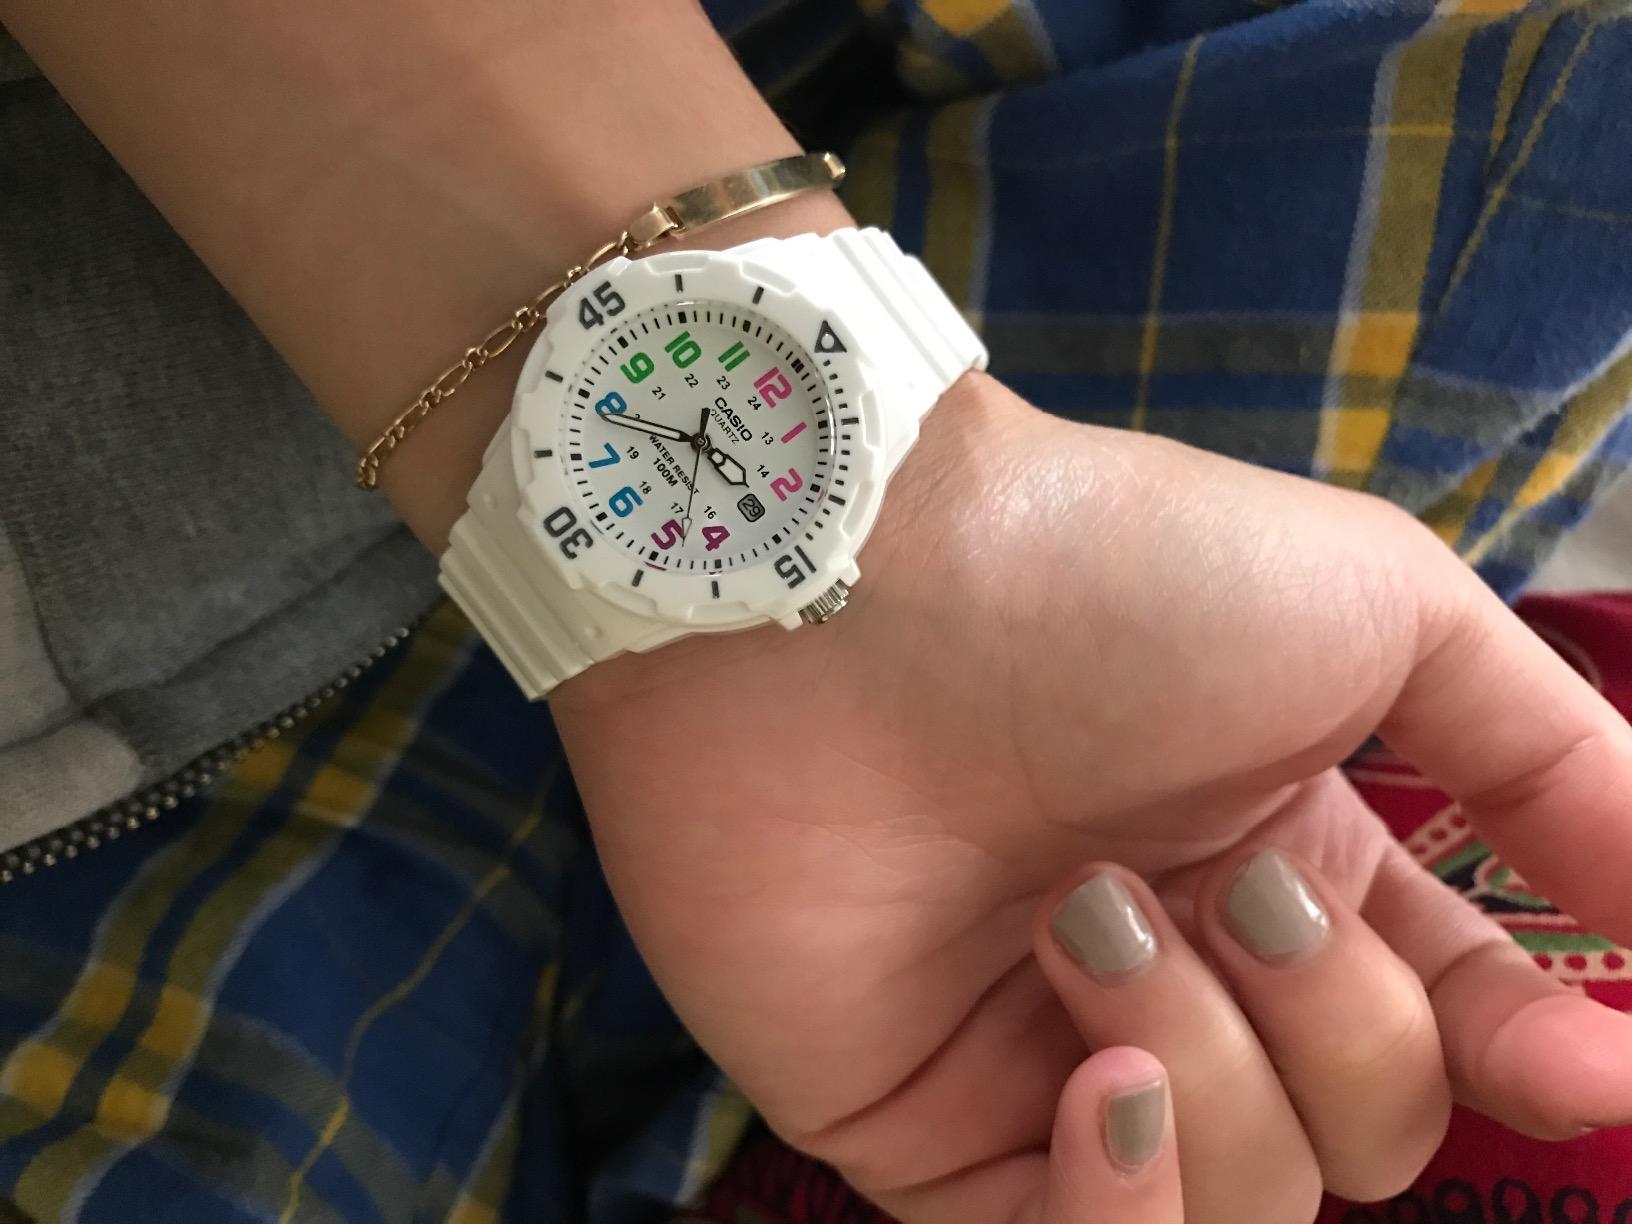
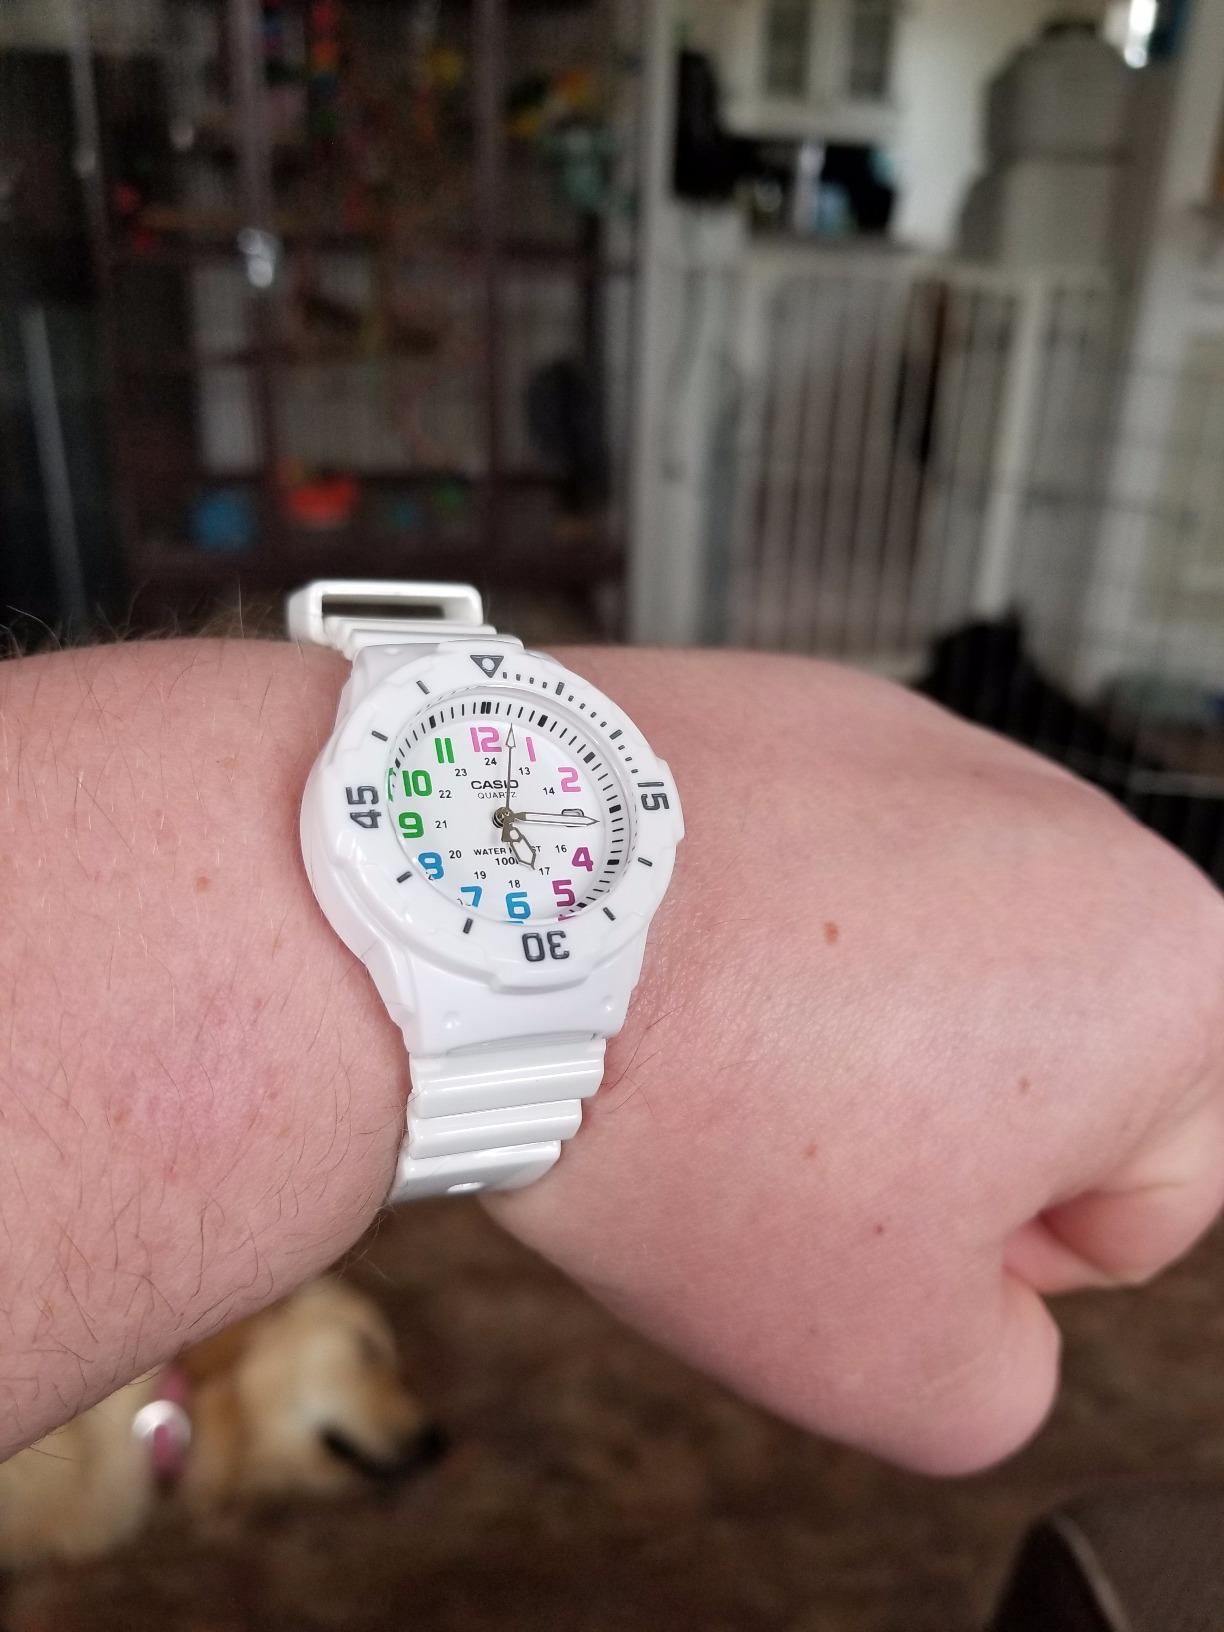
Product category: accessories_watch
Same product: yes